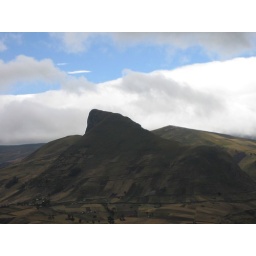
Sharp contrast of the mountain against the clouds and sky.